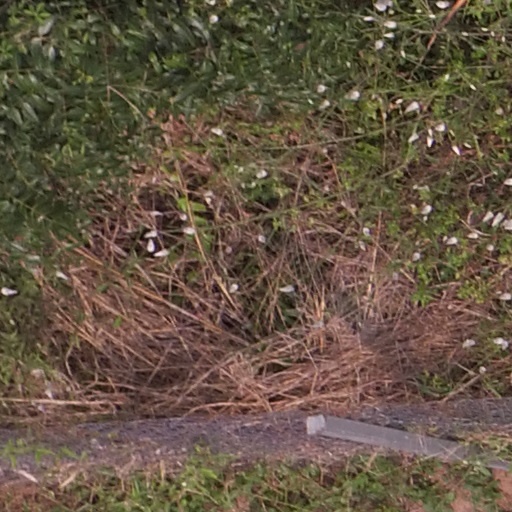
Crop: maize; corn